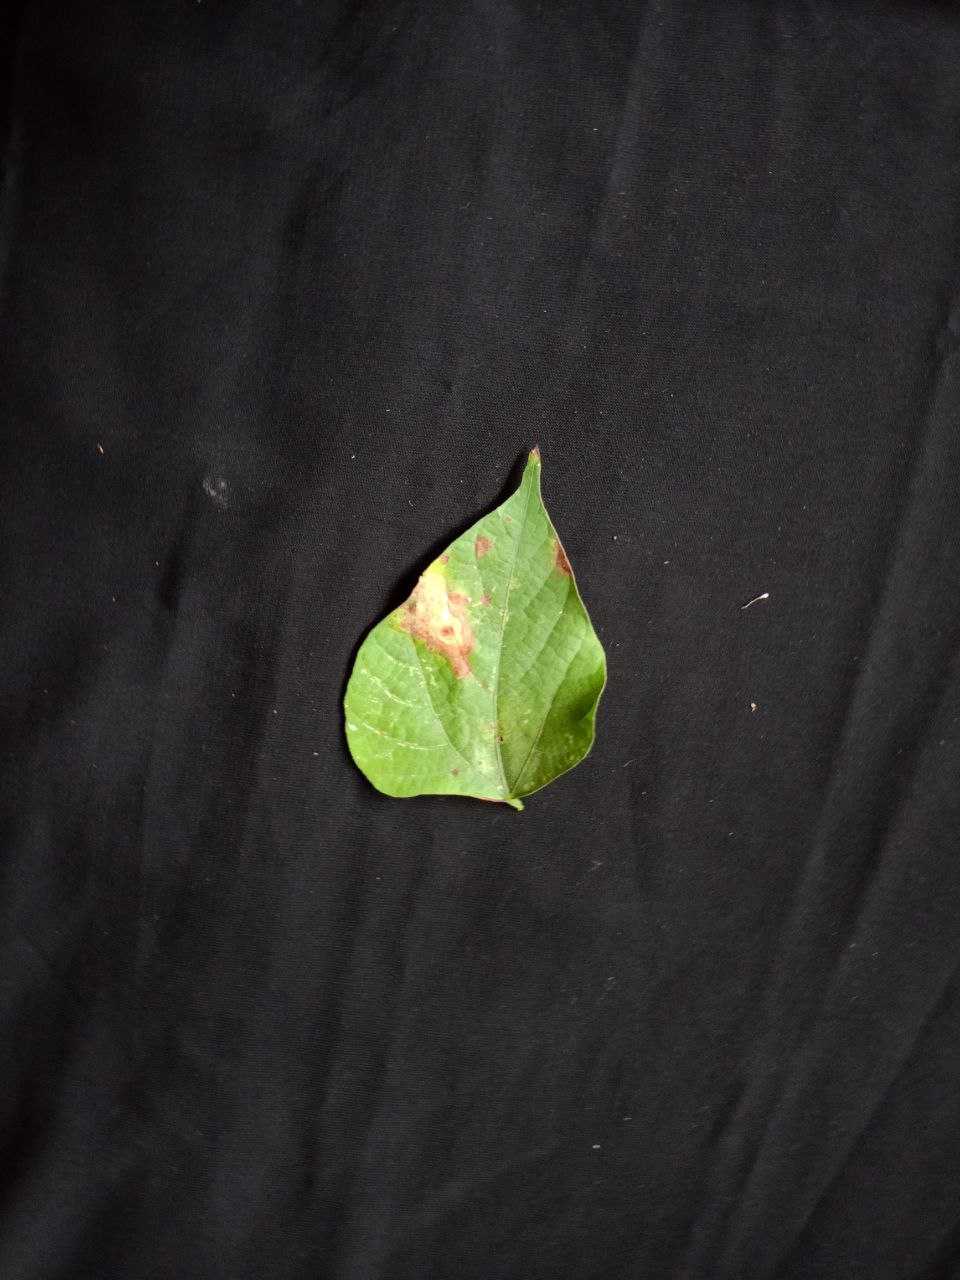
Crop: bean
Leaf condition: Blight